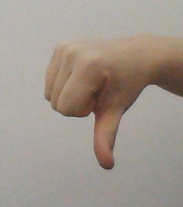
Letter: waw